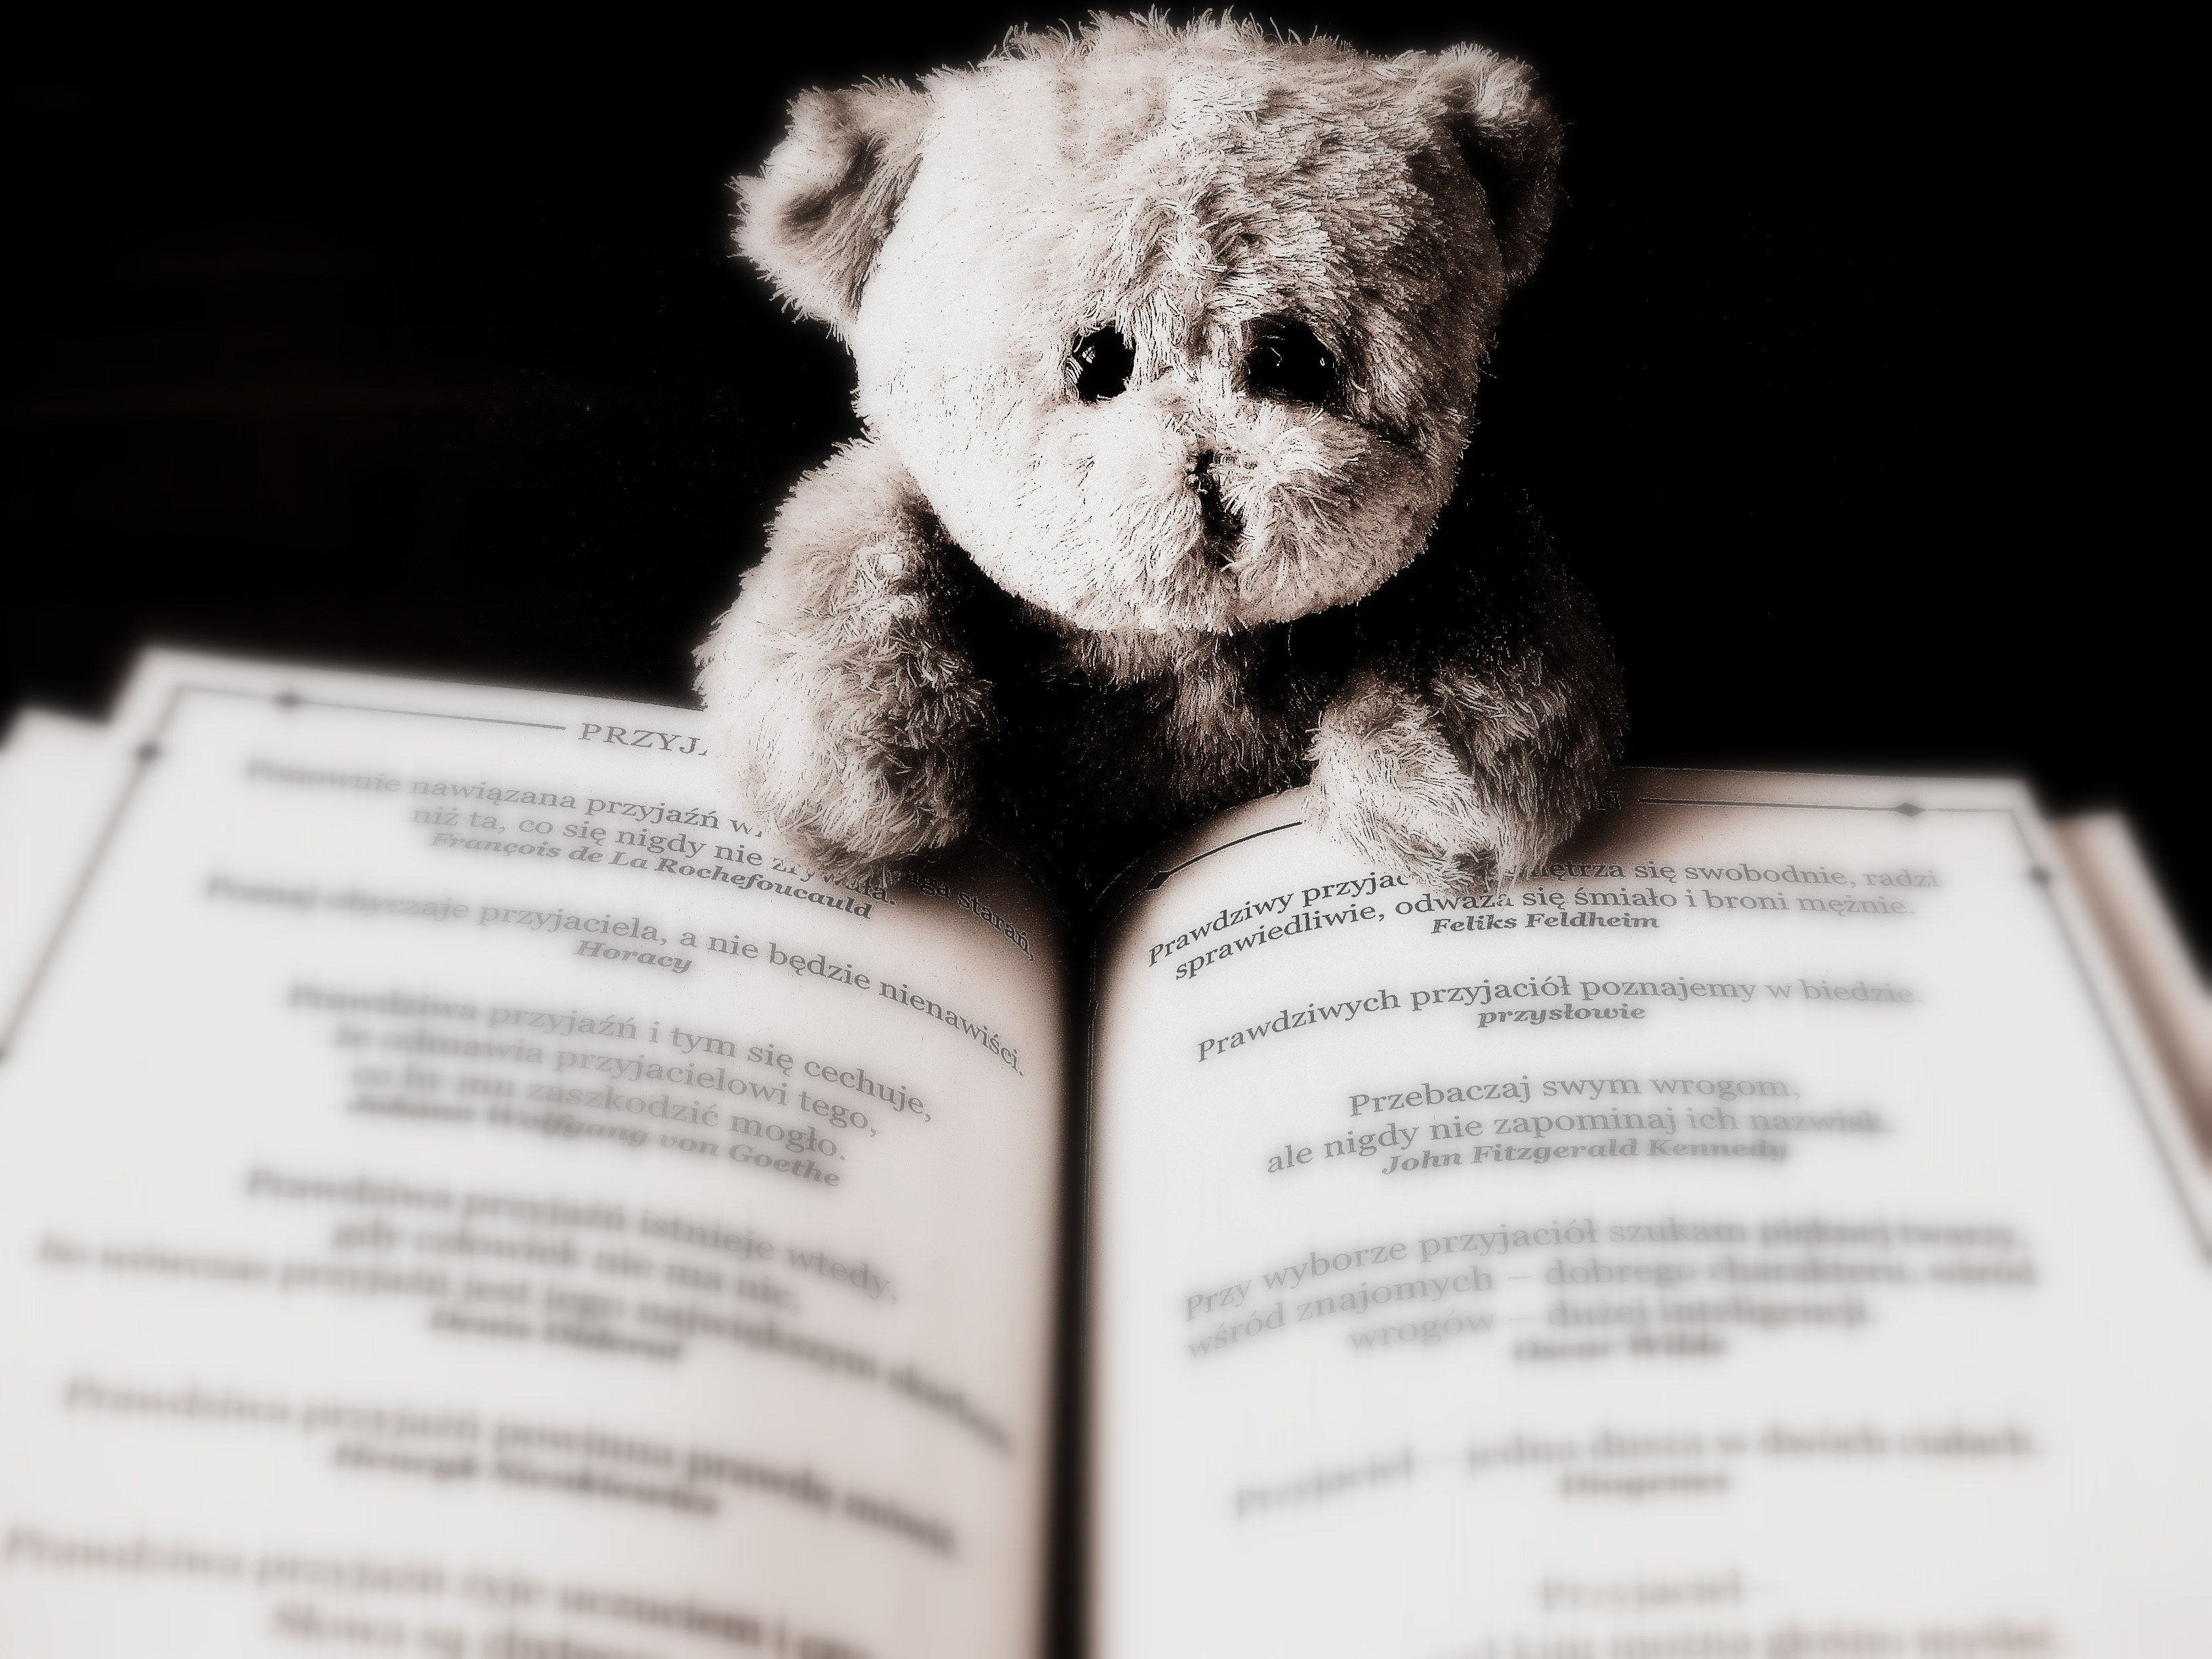
book, animal, reading, bear, child, toy, teddy bear, brand, teddy